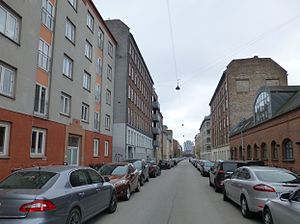
Viborggade
Viborggade mellem Randersgade og Skanderborggade.
Viborggade er en ca. 500 meter lang gade på Indre Østerbro. Det er en sidegade til Østerbrogade, hvor den begynder omtrent ved Gunnar Nu Hansens Plads. Herfra fortsætter den mod øst, hen over Bopa Plads og ender ved Strandboulevarden.